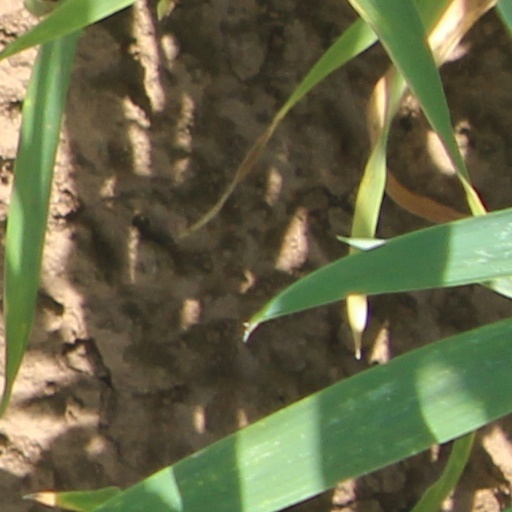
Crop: wheat